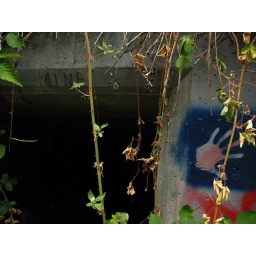
under the road over the water